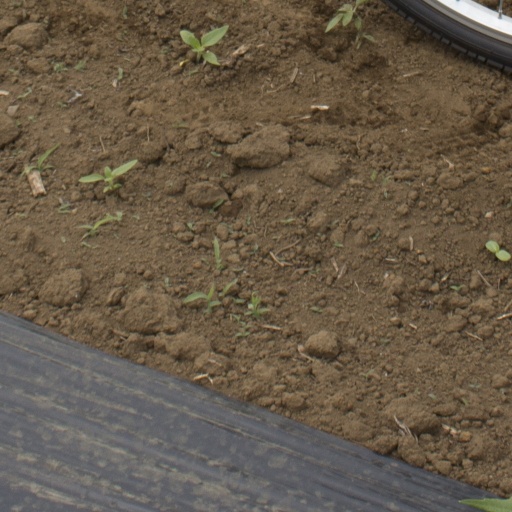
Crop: Jerusalem artichoke